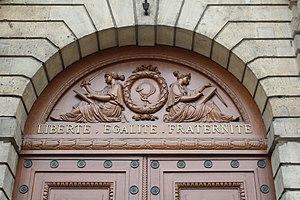
Porte d'entrée principale du palais du Luxembourg, Paris.